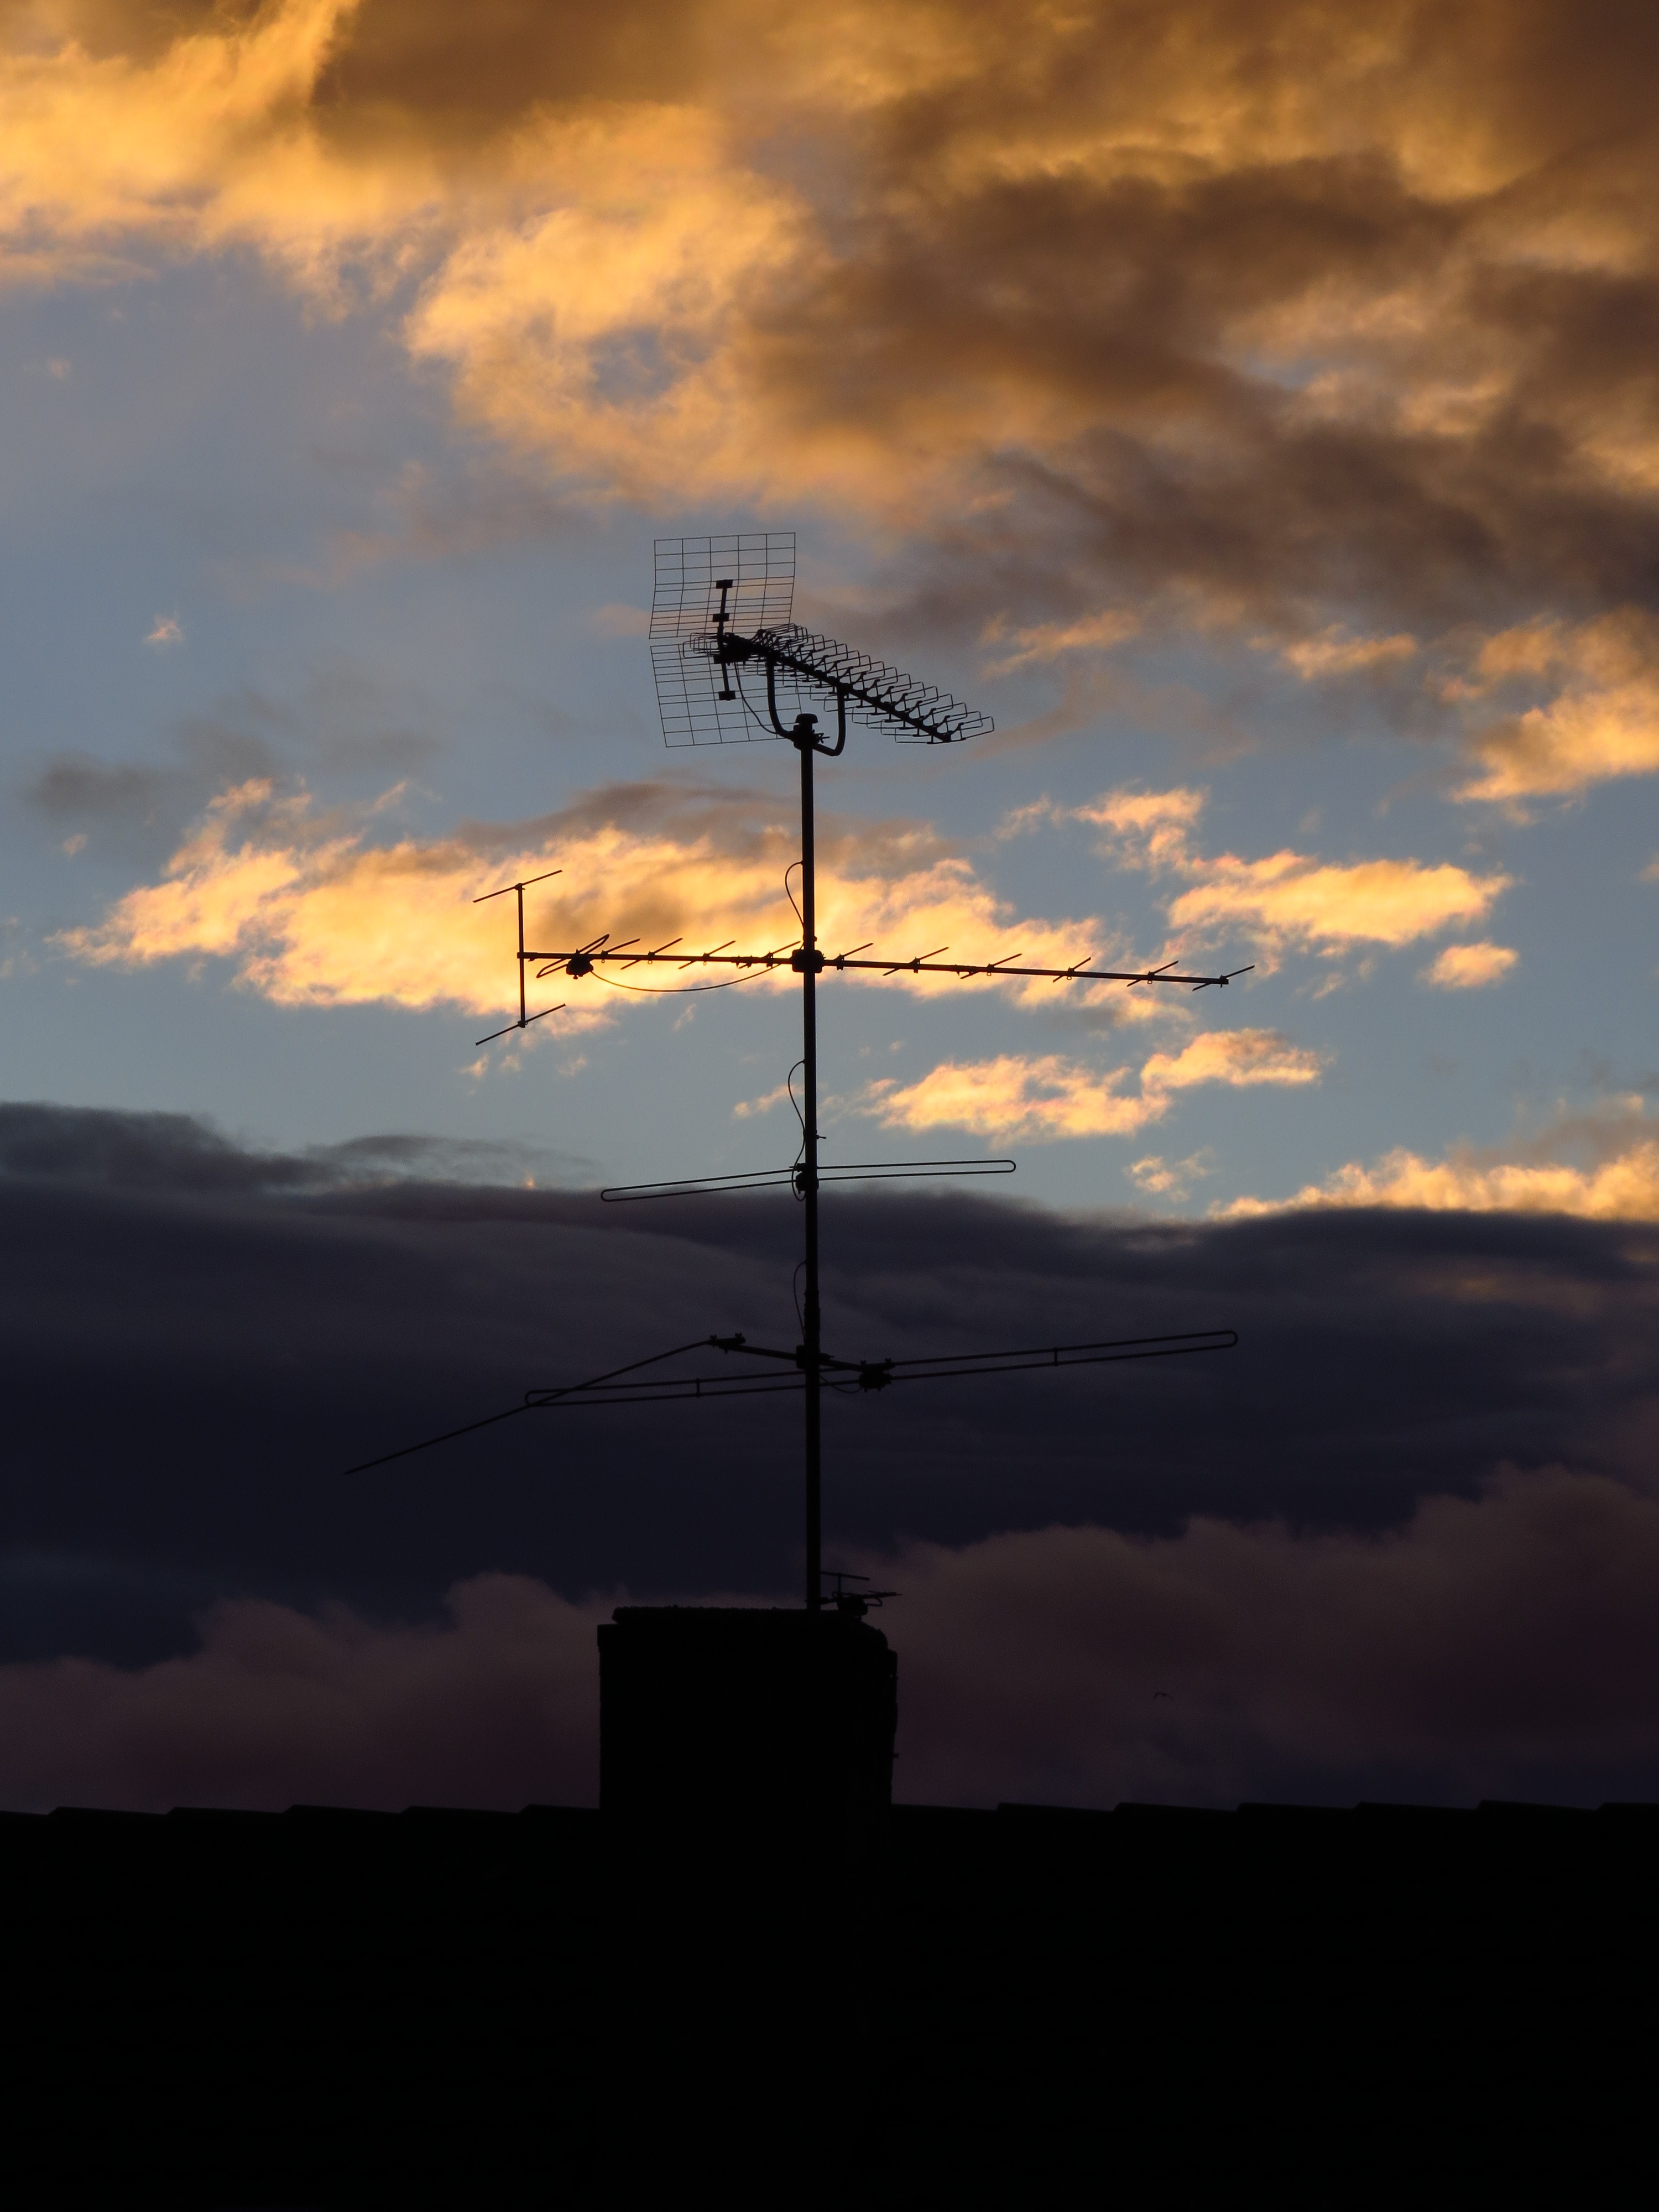
horizon, light, cloud, sky, sunrise, sunset, sunlight, morning, wind, dawn, atmosphere, dusk, antenna, evening, darkness, tv, electricity, radio, clouds, afterglow, watch tv, meteorological phenomenon, tv antenna